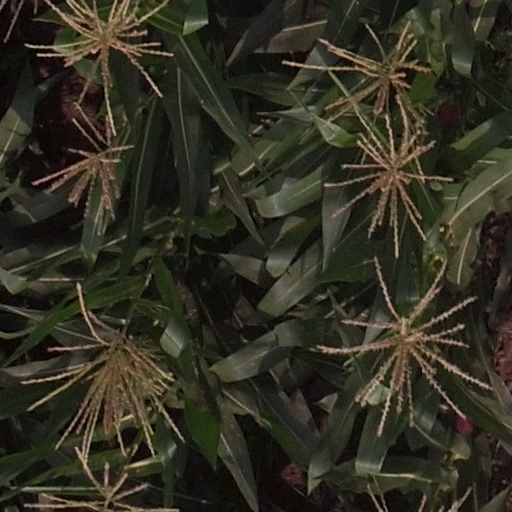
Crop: maize; corn